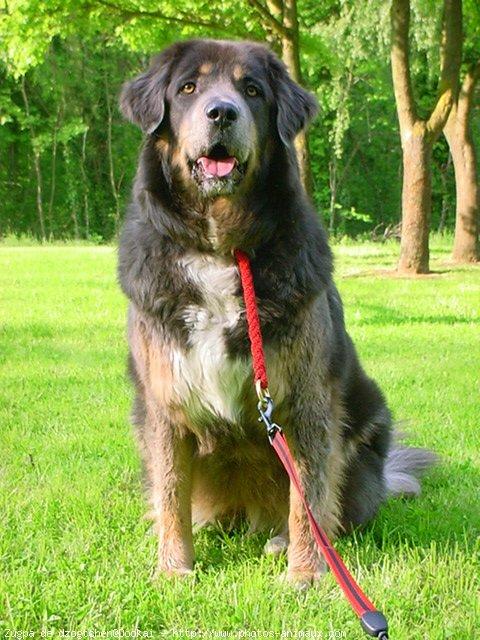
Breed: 205-n000030-Tibetan_mastiff